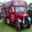
Label: truck